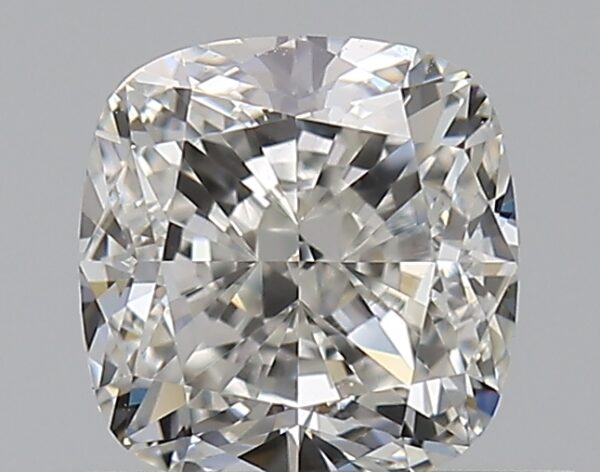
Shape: cushion
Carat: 0.72
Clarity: VS1
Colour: H
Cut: EX
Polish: EX
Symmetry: EX
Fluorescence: N
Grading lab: GIA
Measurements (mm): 5.01 x 4.86 x 3.34